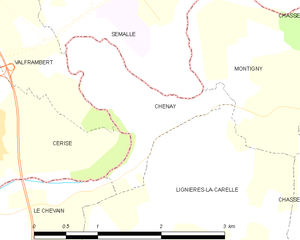
Carte des communes françaises